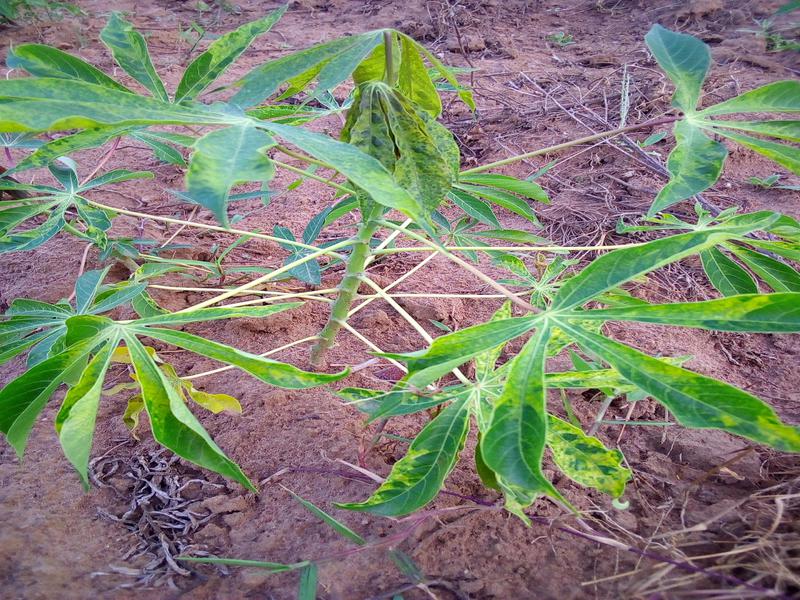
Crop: cassava
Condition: mosaic_disease